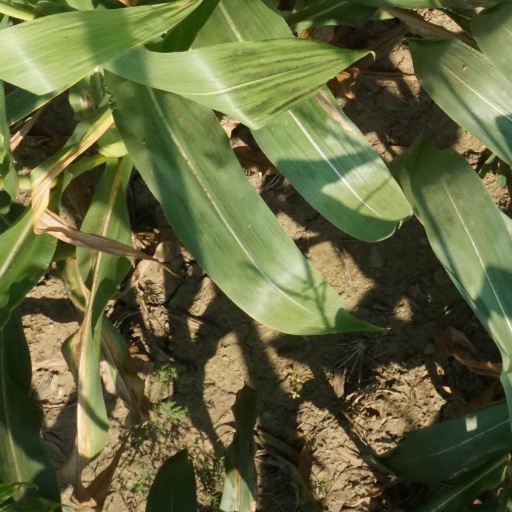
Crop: maize; corn